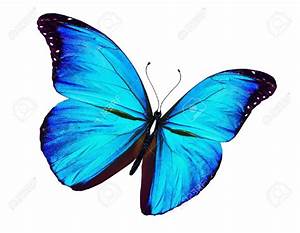
Label: farfalla